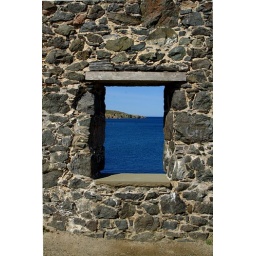
This is a wall from a derelict building right next to Portsoy harbour in NE Scotland